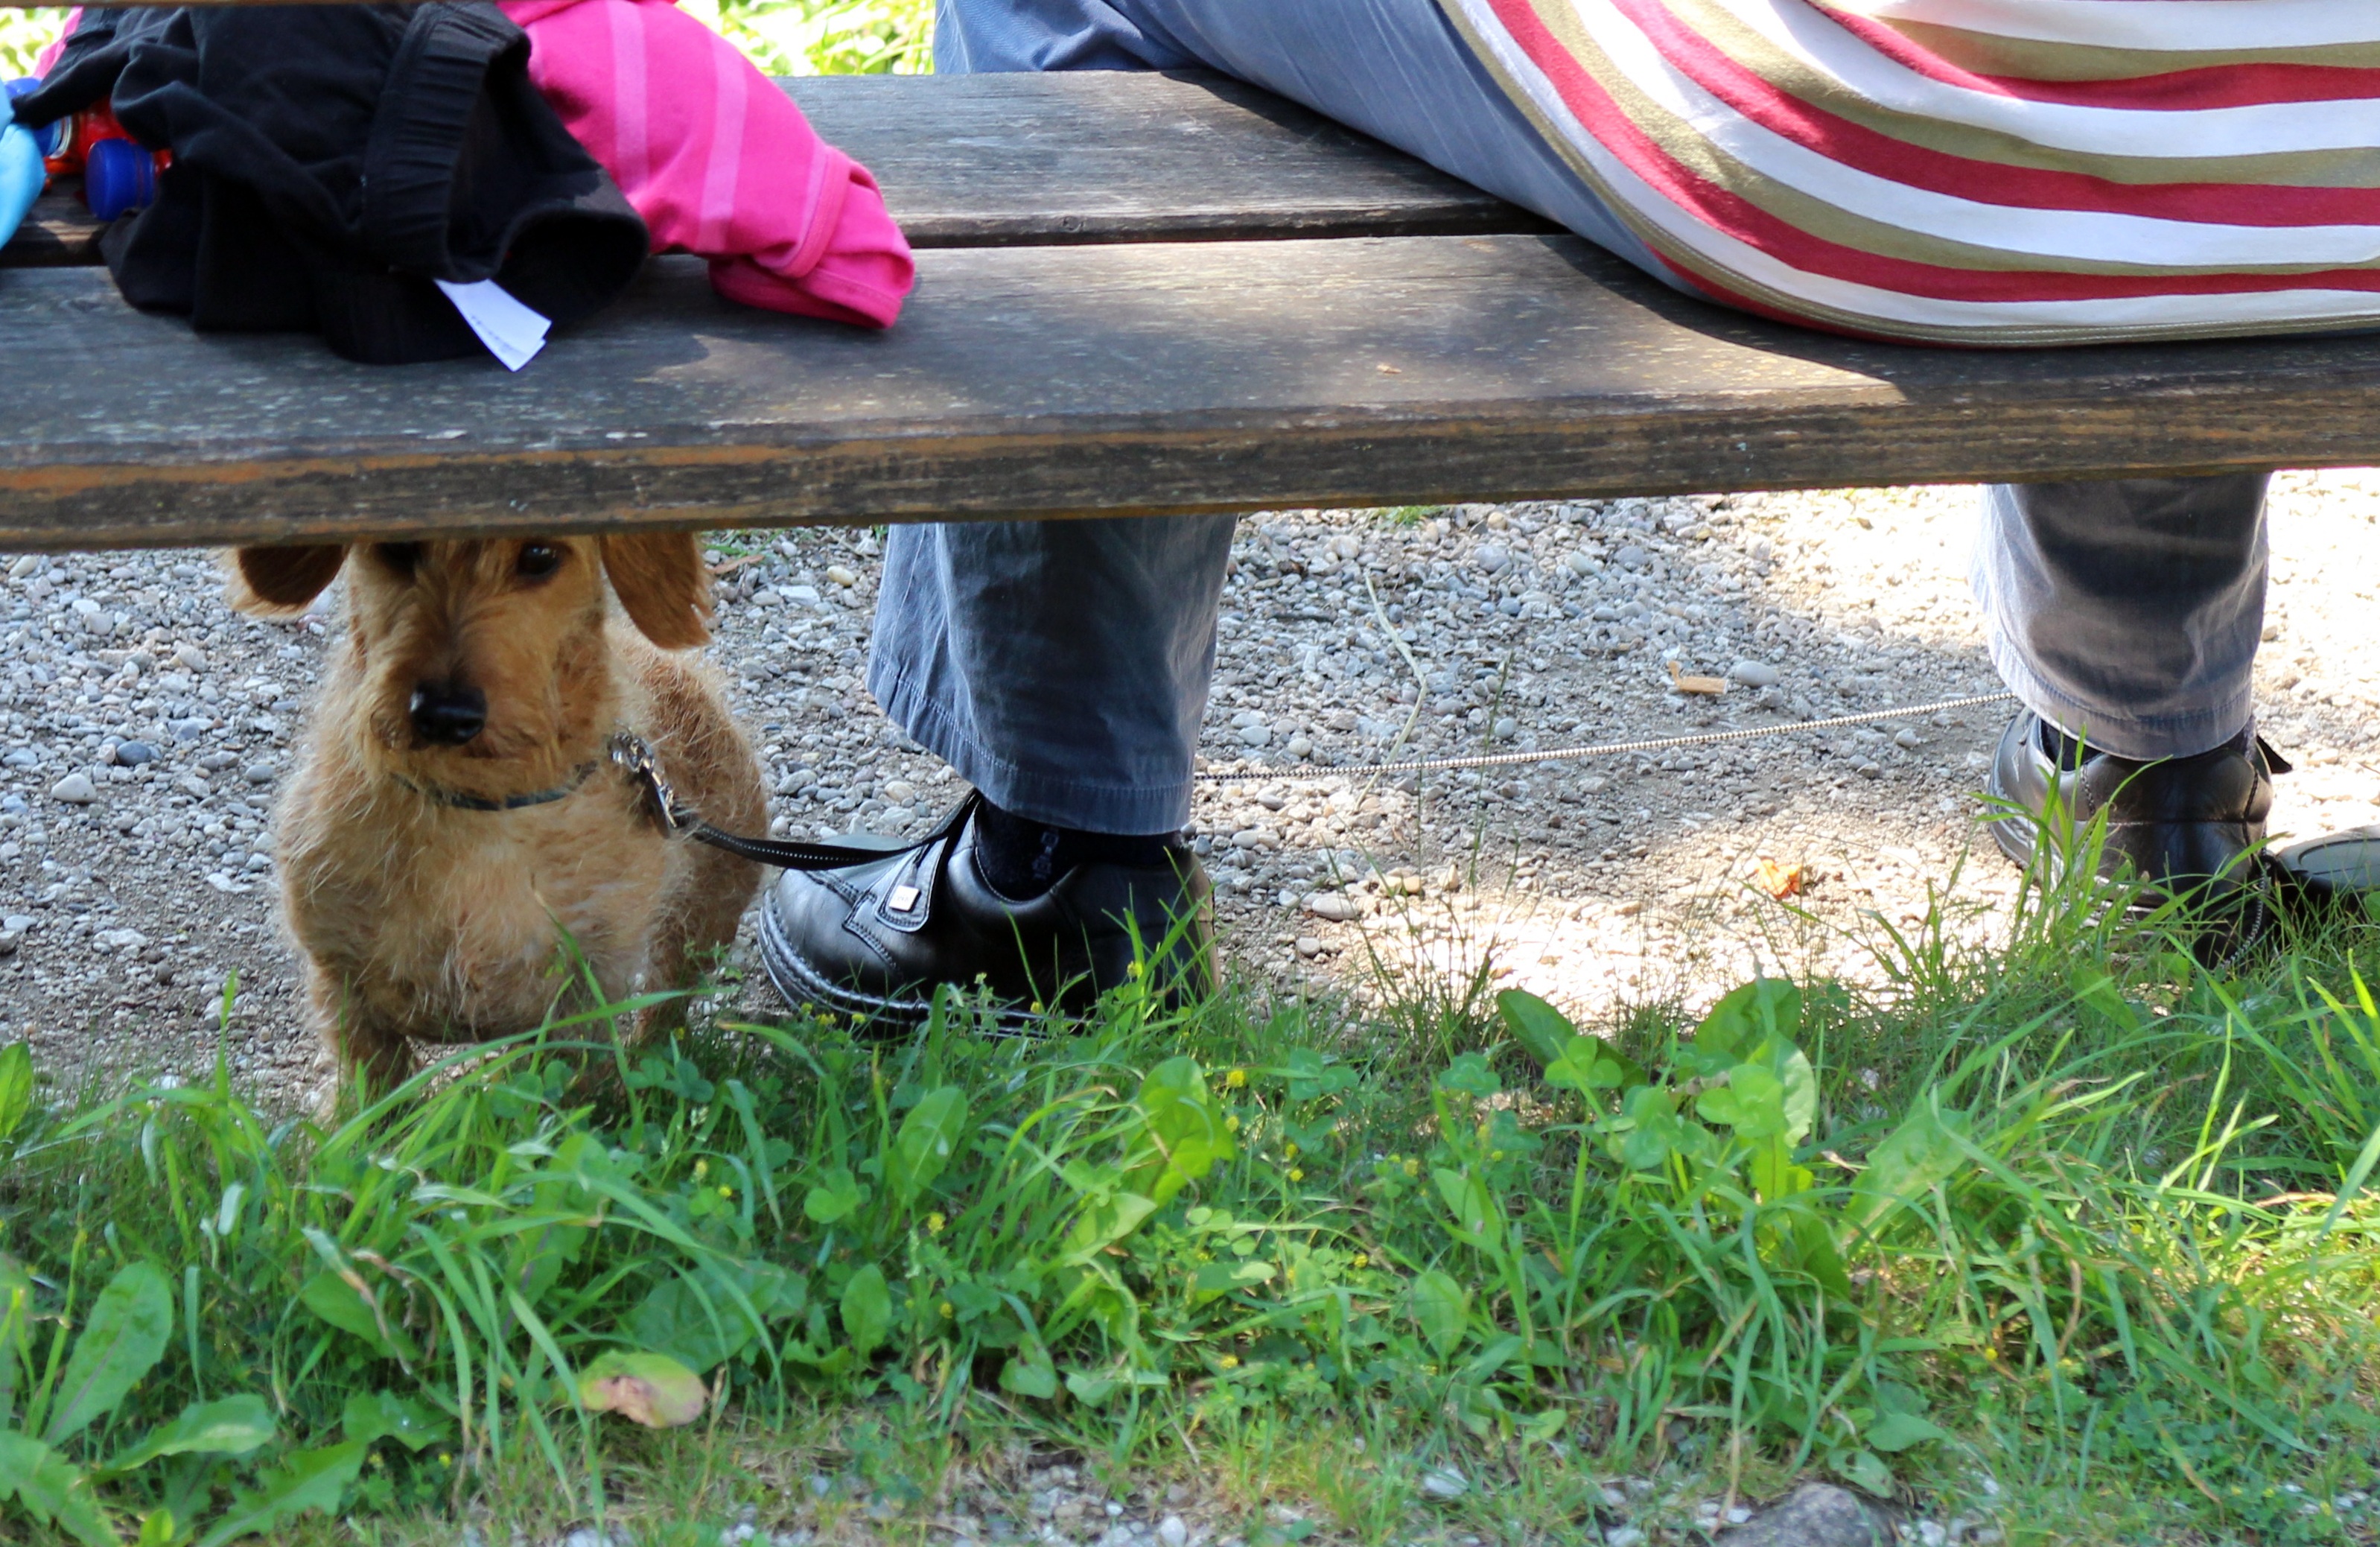
person, bench, farm, dog, alone, human, rest, bank, look, wait, click, individually, horse like mammal